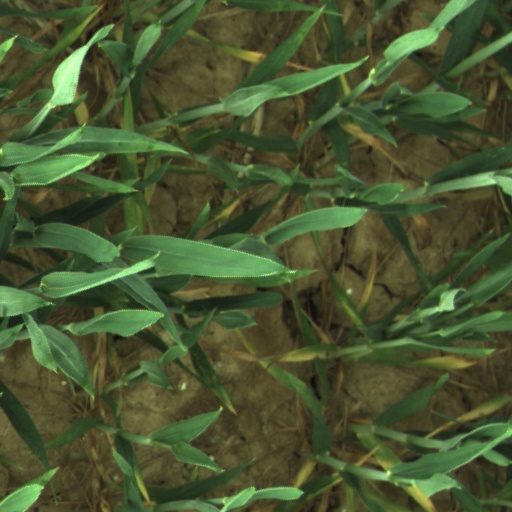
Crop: wheat